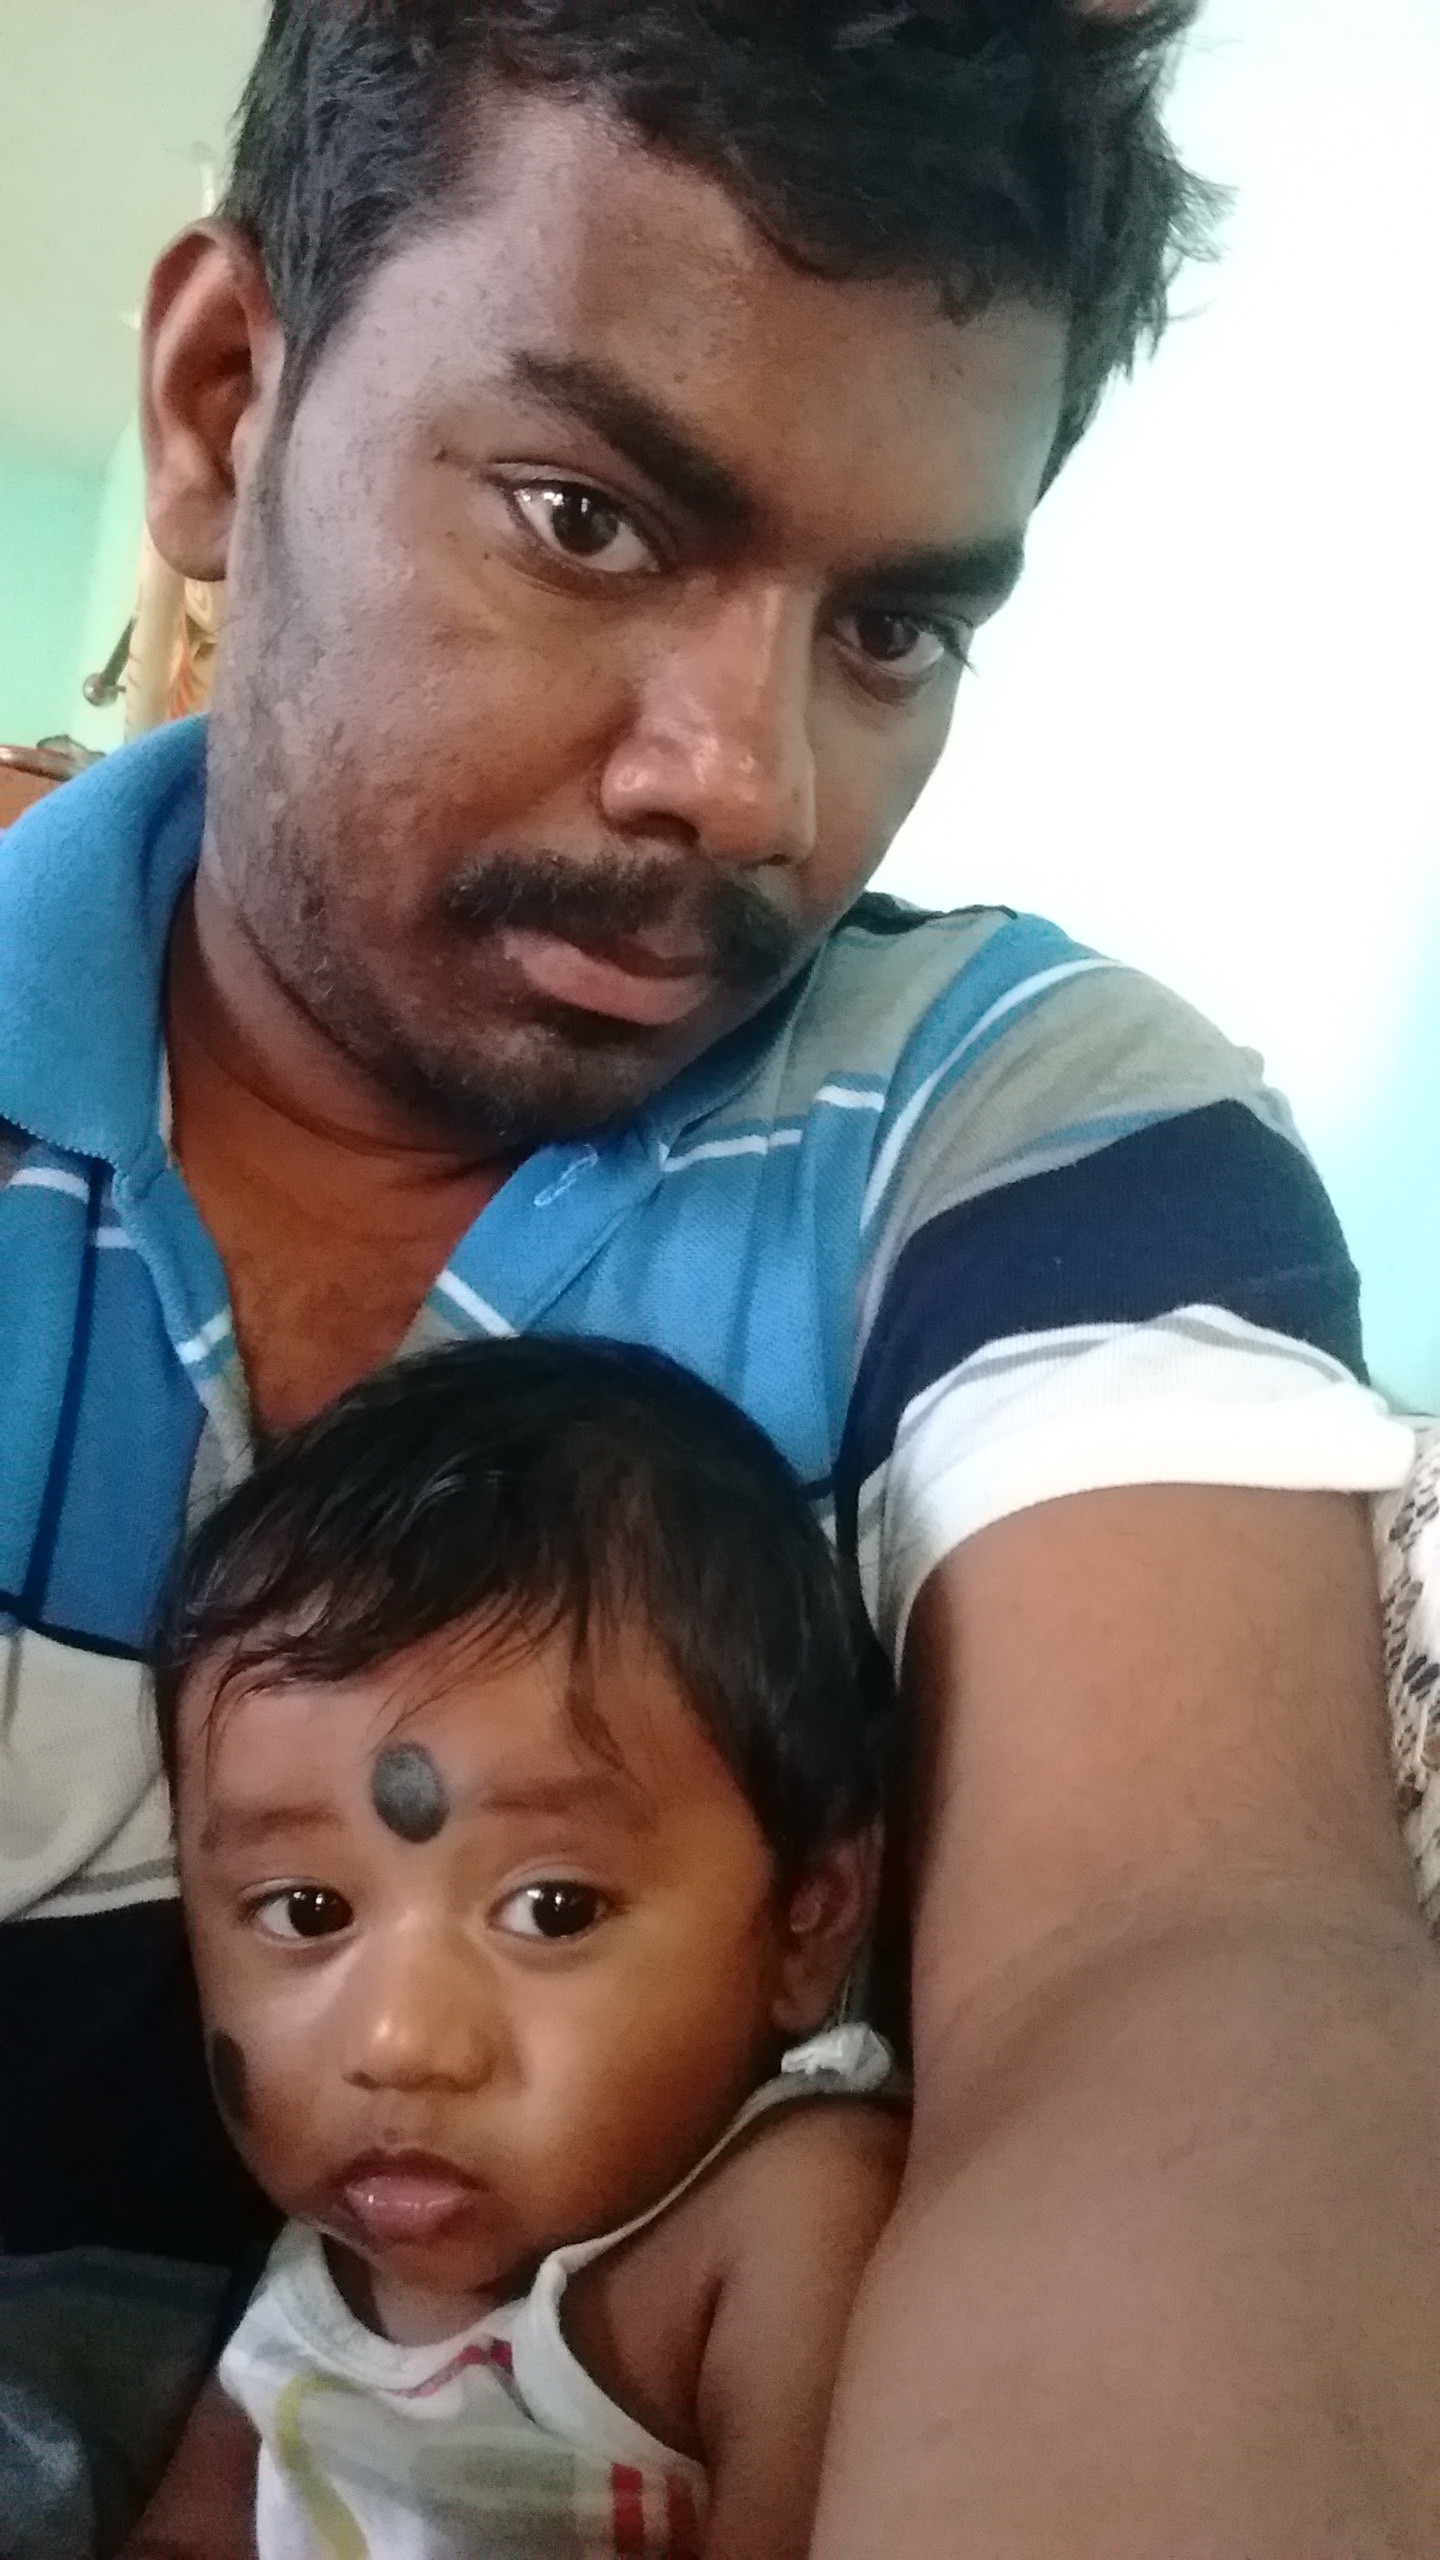
man, person, people, male, child, mouth, face, nose, infant, abdomen